Secondary electrospray ionization

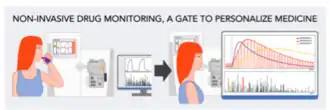

To study pharmacokinetics, it is necessary a robust technique because of the complex nature of the samples' matrix, be it plasma, urine, or breath. Recent studies show that secondary electrospray ionization (SESI) is a powerful technique to monitor drug kinetics via breath analysis. Because breath is naturally produced, several datapoints can be readily collected. This allows for the number of collected data-points to be greatly increased. In animal studies, this approach SESI can reduce animal sacrifice while yielding pharmacokinetic curves with unmatched time resolutions. In humans, SESI-MS non-invasive analysis of breath can help study the kinetics of drugs at a personalized level. Monitoring exogenously introduced species allows tracking their specific metabolic pathway, which reduces the risk of picking confounding factors.